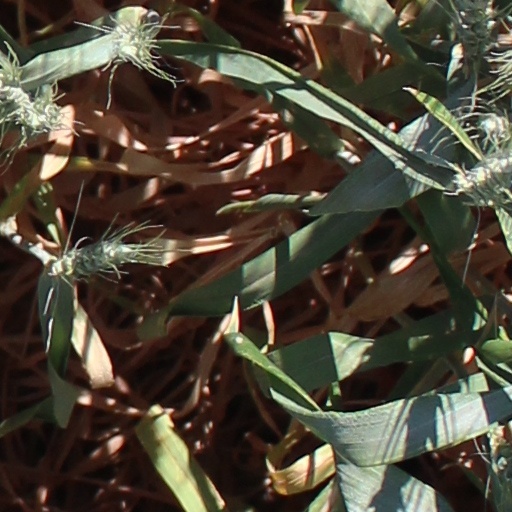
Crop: wheat